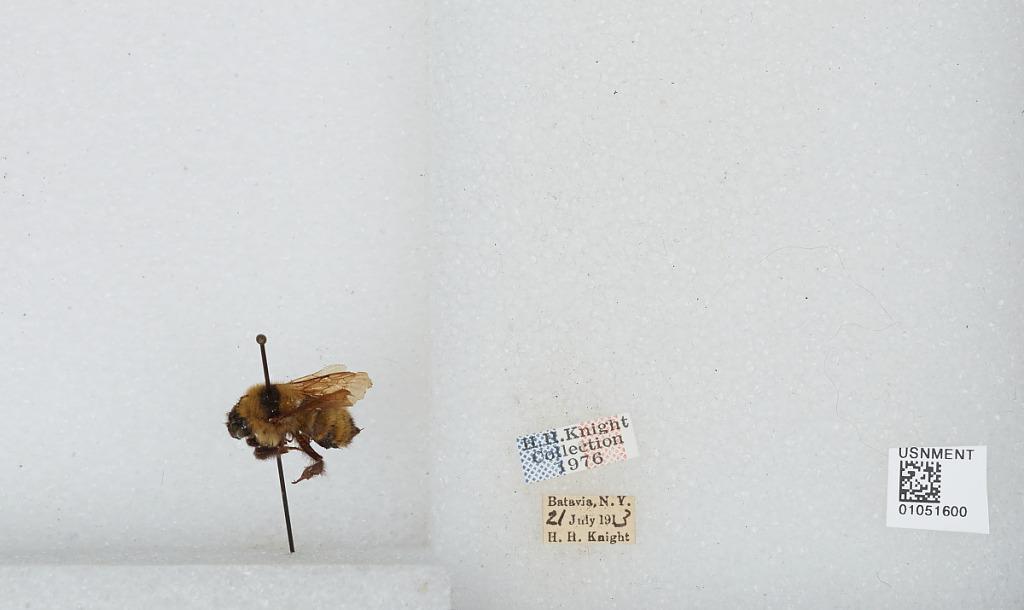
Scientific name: Bombus sp.
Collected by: H. Knight
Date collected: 1913-7-21
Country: United States
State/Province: New York
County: Genesee
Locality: Batavia
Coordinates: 42.9981, -78.1875